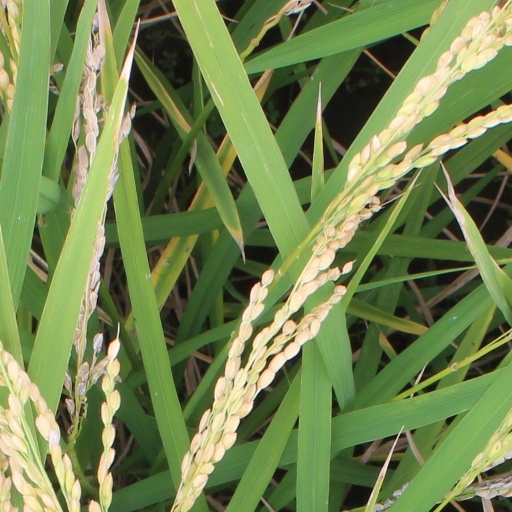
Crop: rice